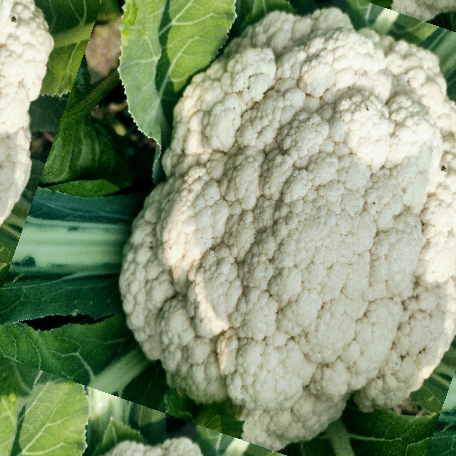
Label: Disease Free